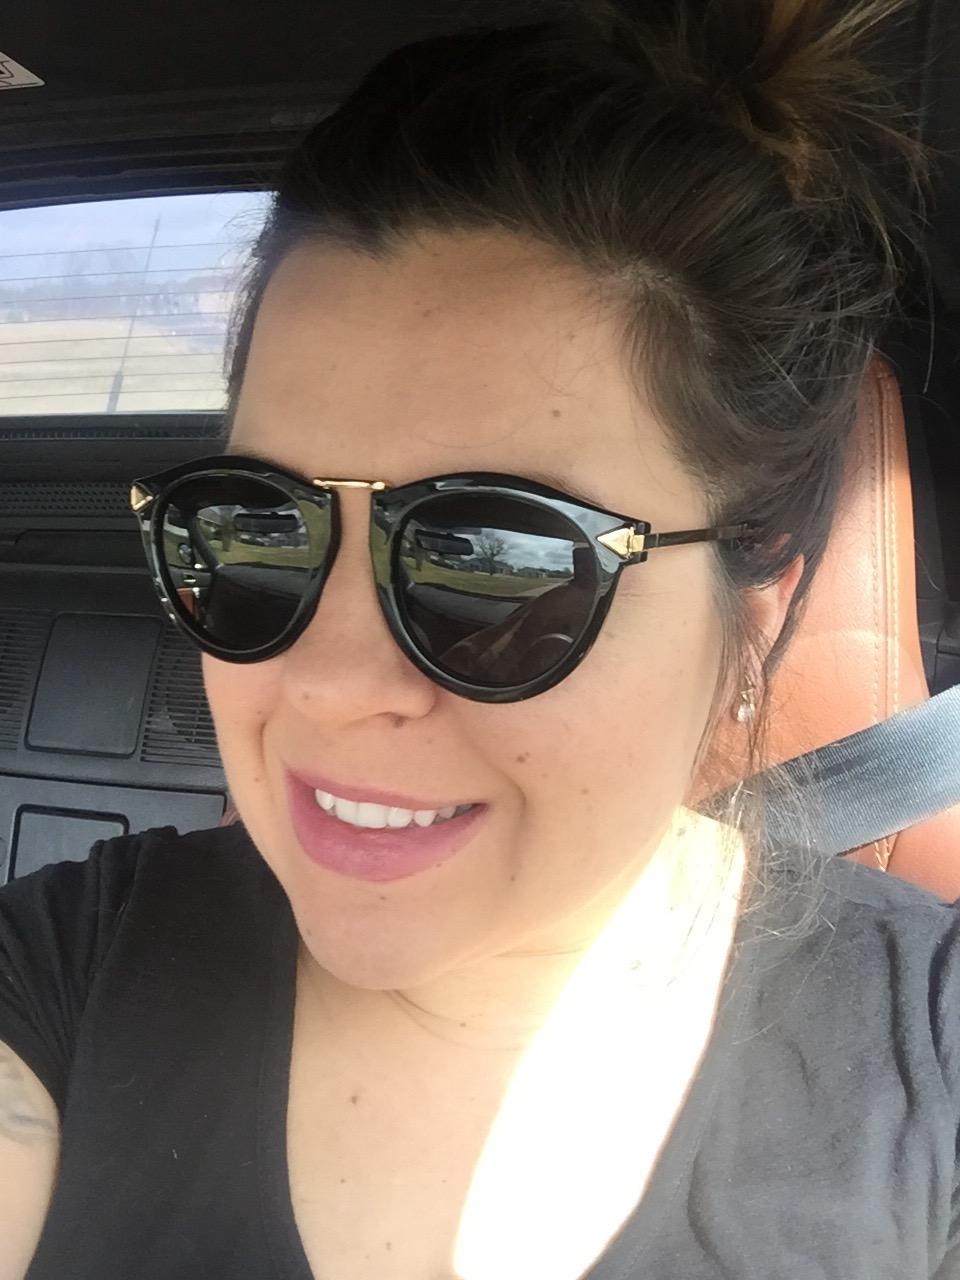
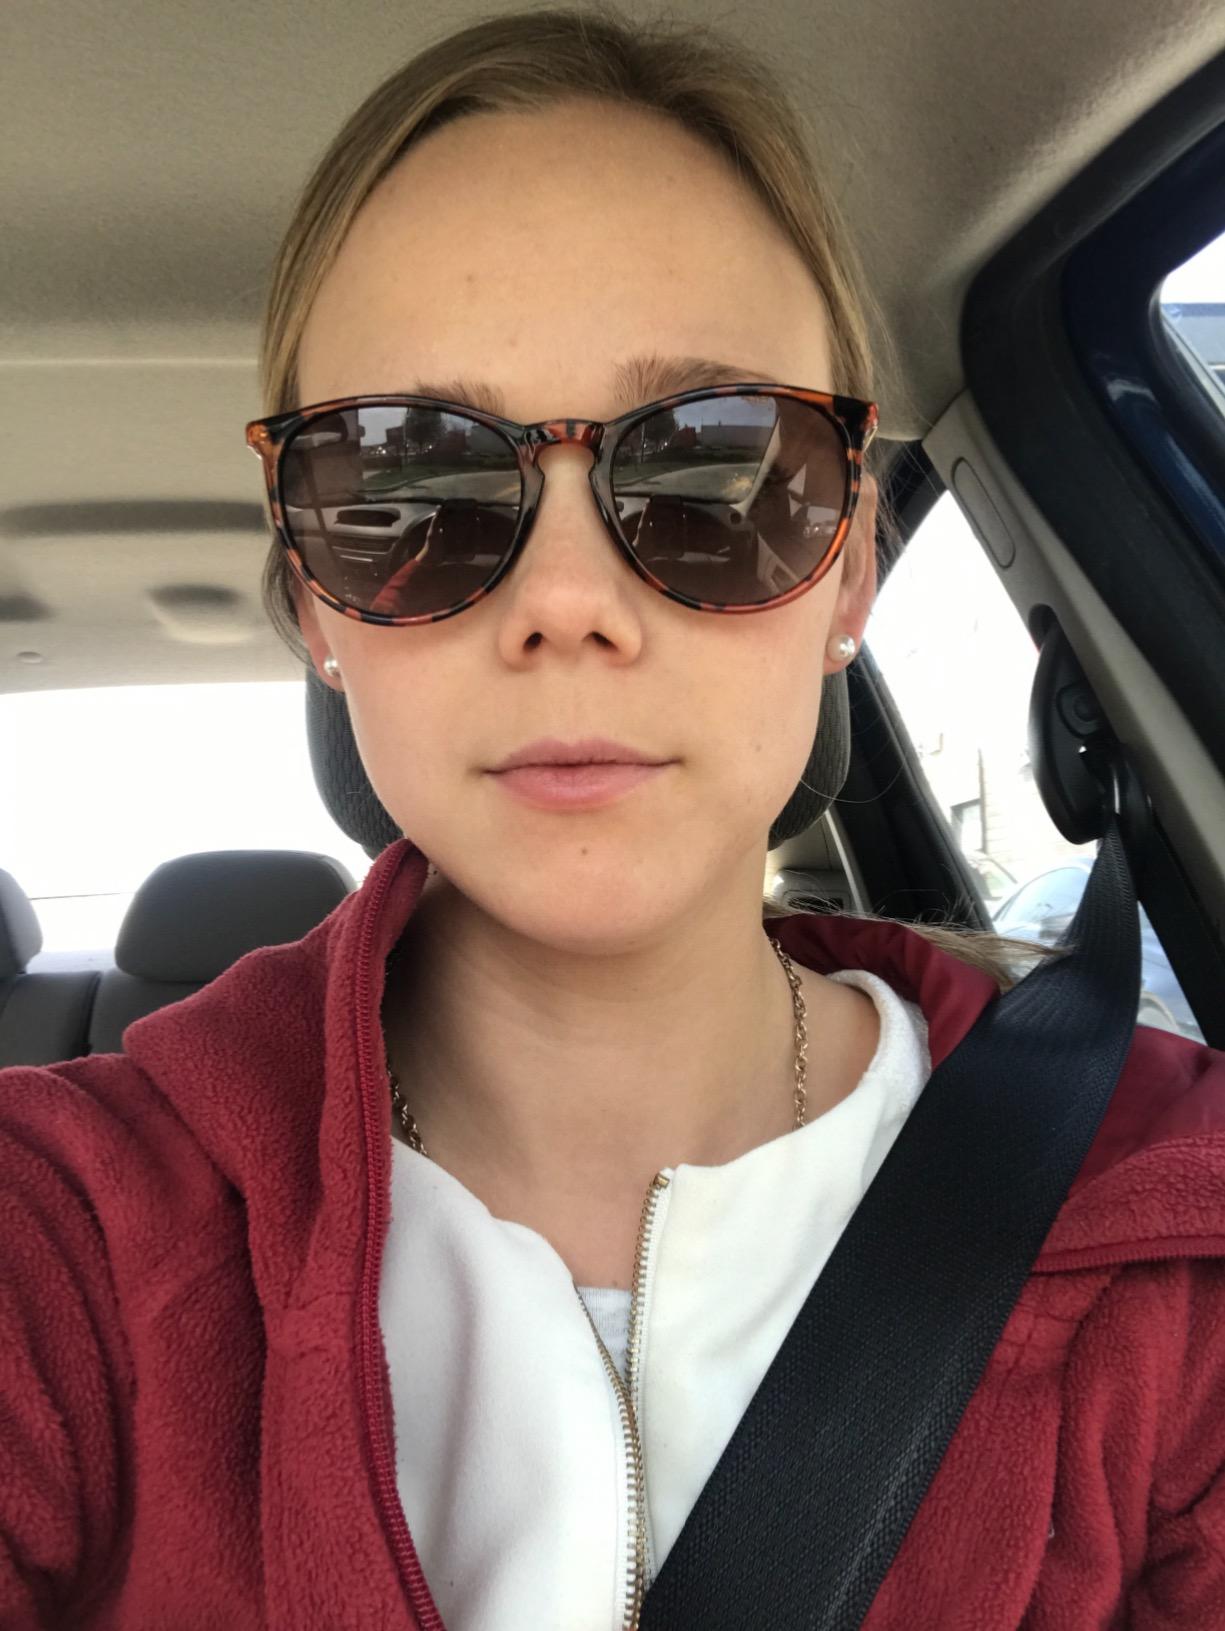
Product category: accessories_sunglasses
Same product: no